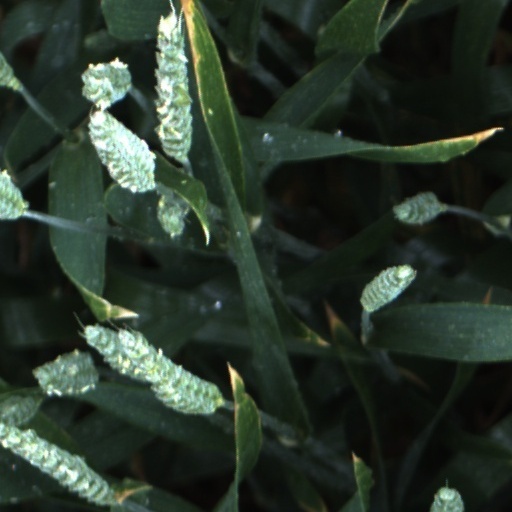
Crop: wheat